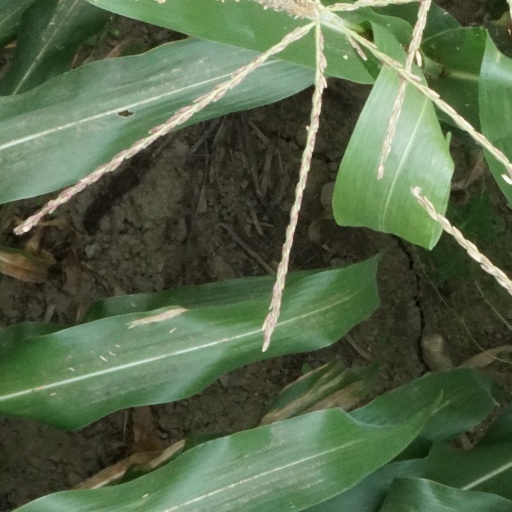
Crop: maize; corn